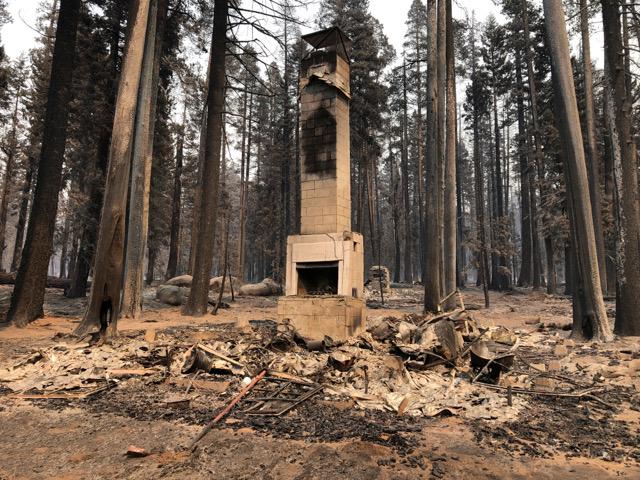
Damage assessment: destroyed